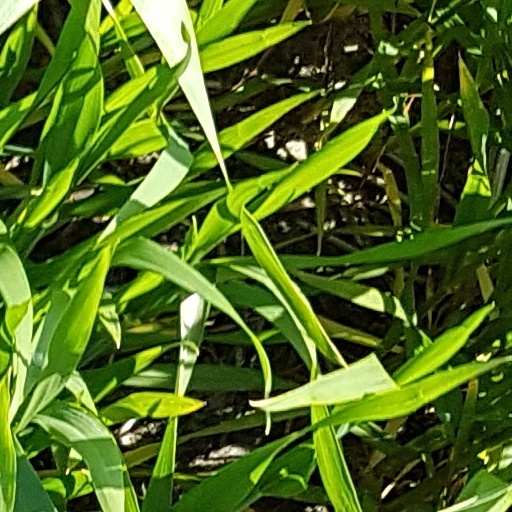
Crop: wheat